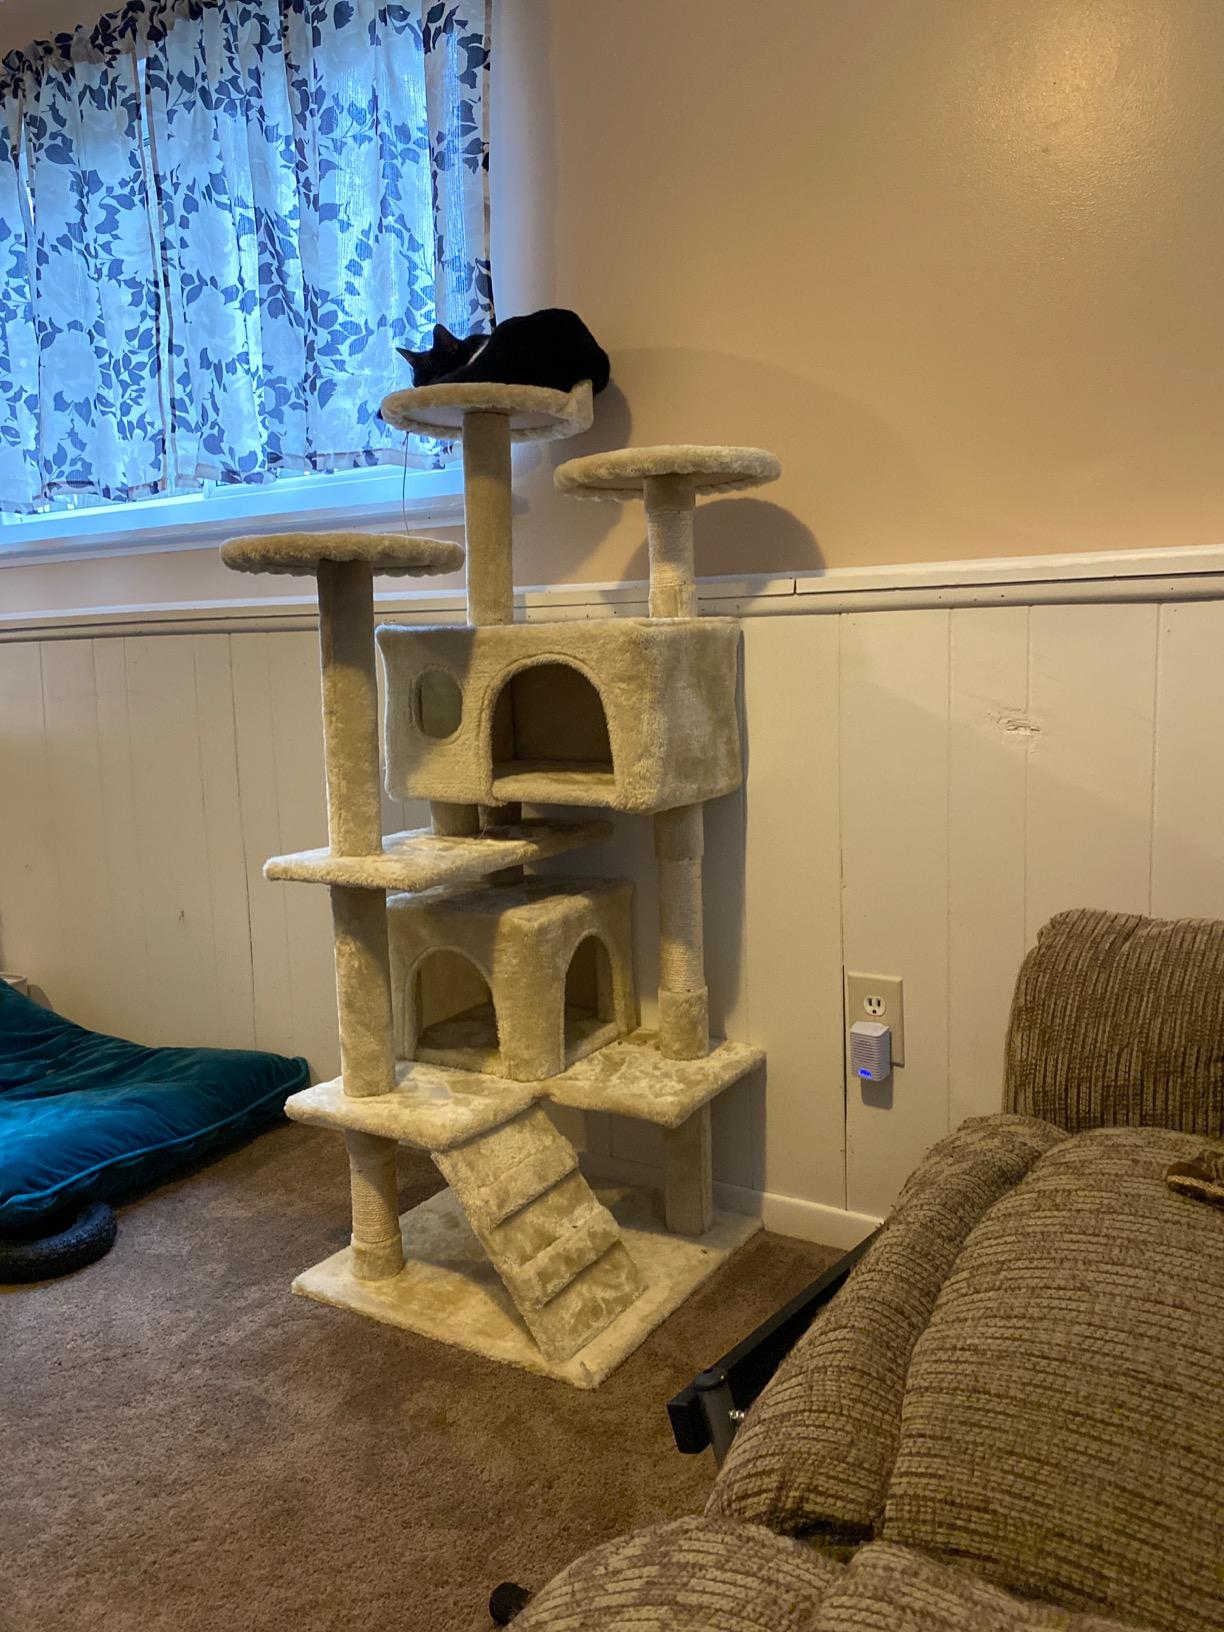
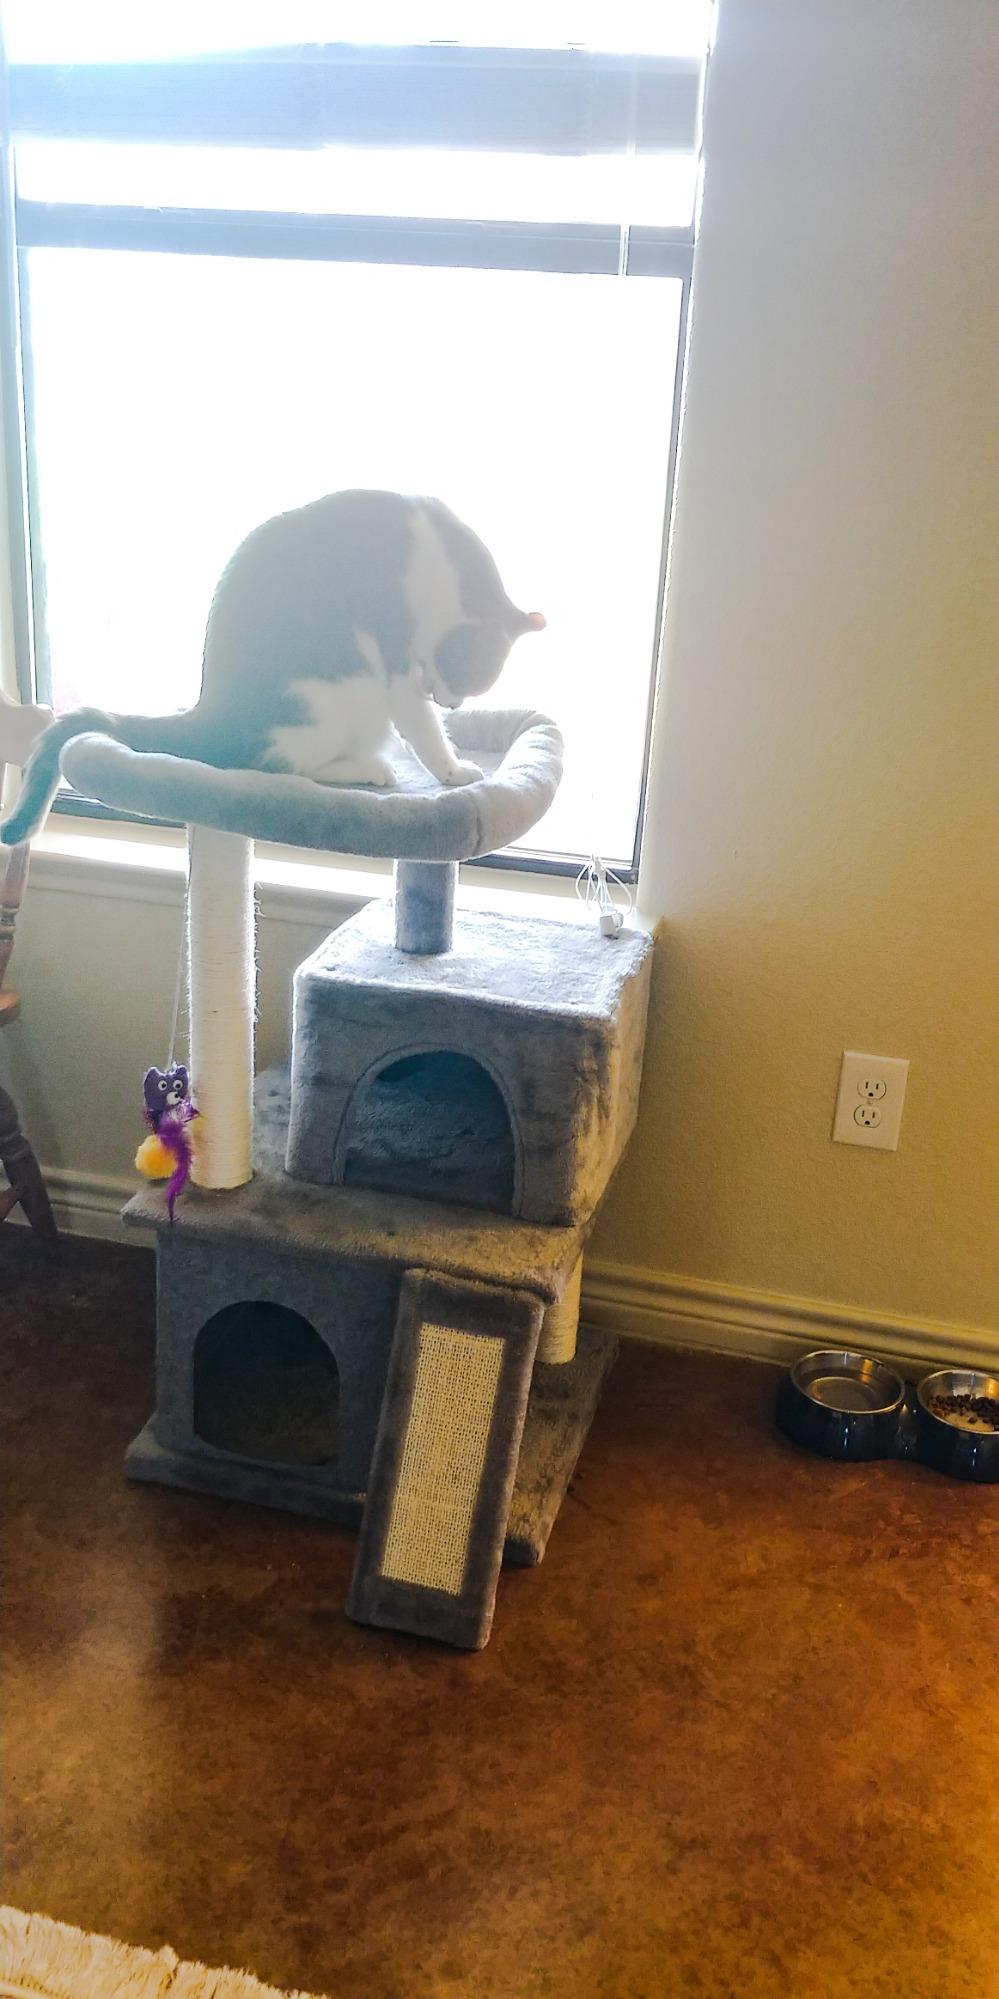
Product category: items_cat tree
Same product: no